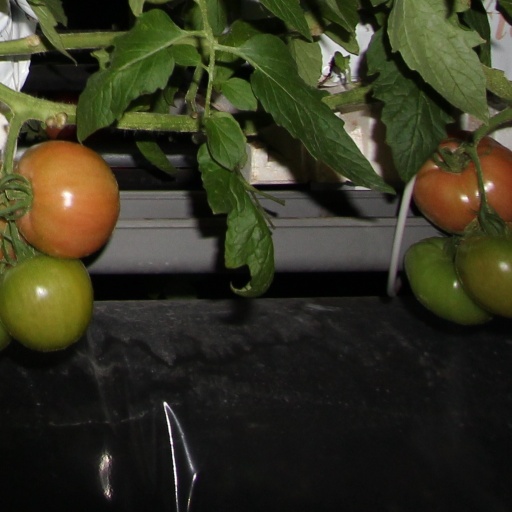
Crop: tomato